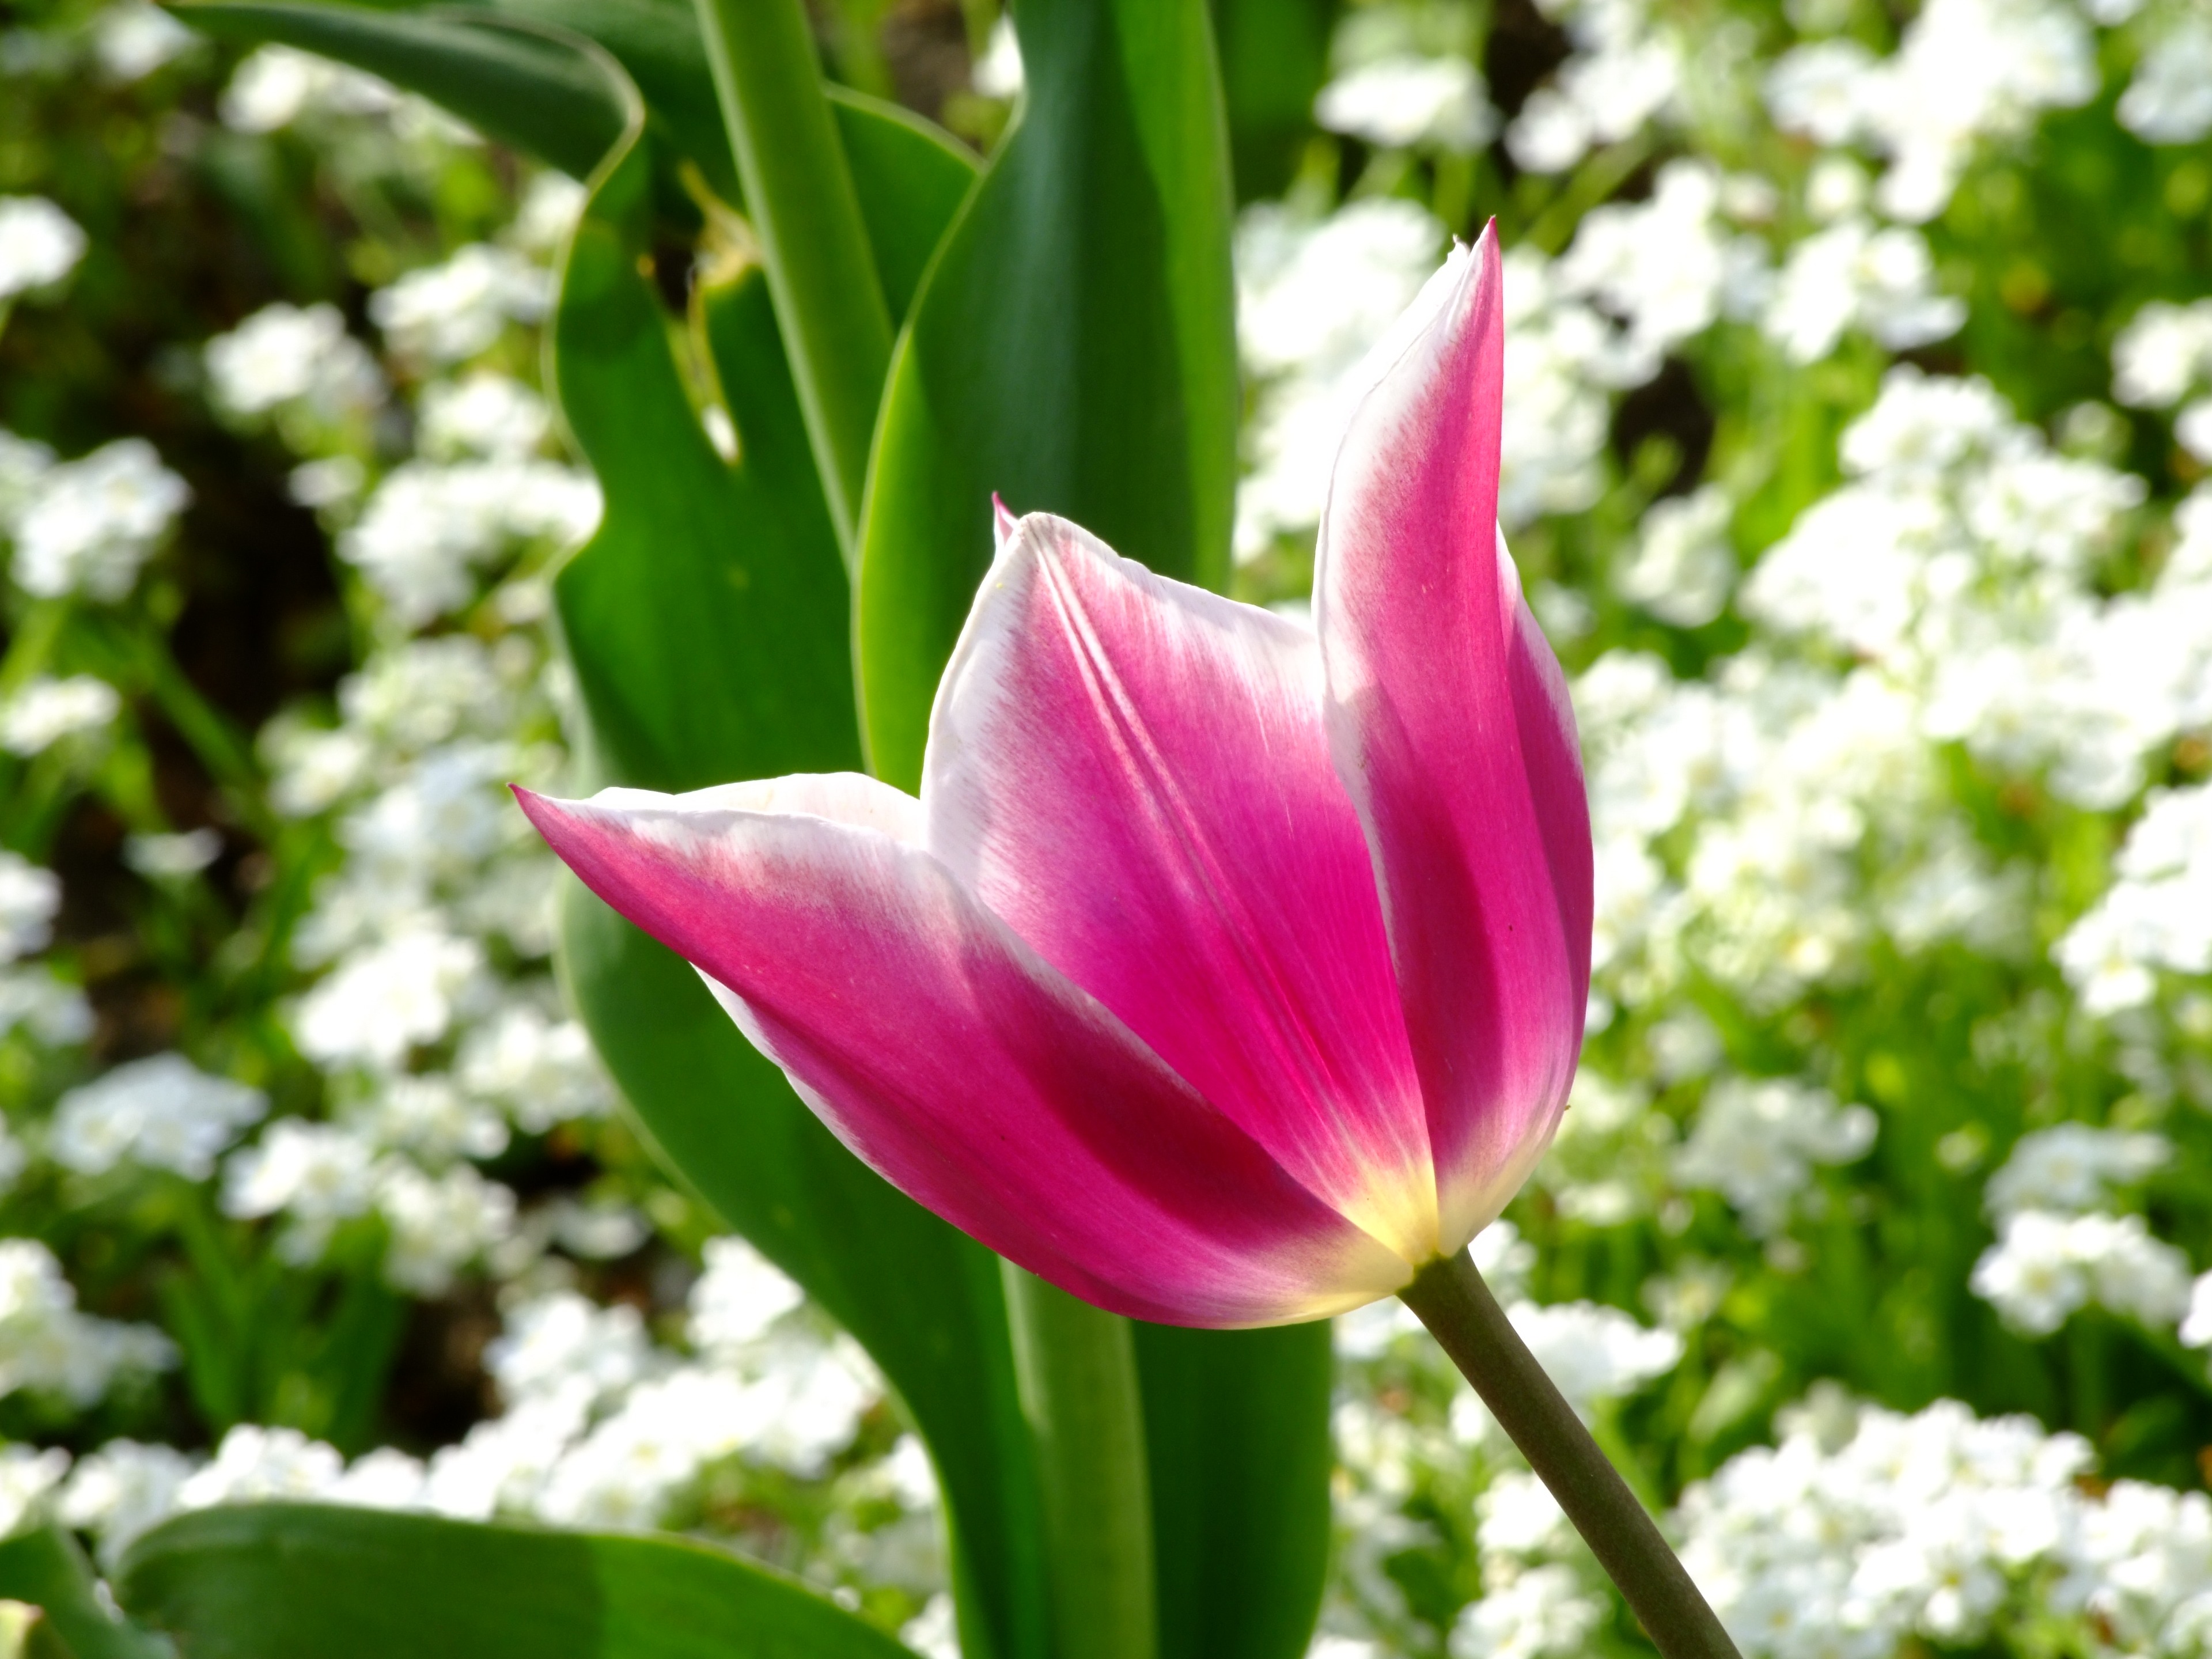
blossom, plant, flower, petal, bloom, tulip, spring, botany, close, flora, wildflower, flower bed, germany, beautiful, tulips, macro photography, ornamental plant, dusseldorf, flowering plant, south park, plant stem, land plant